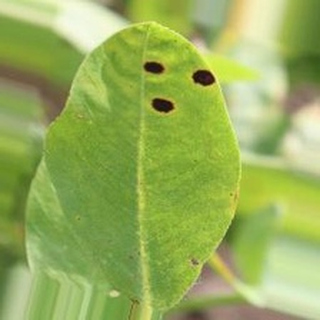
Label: groundnut_late_leaf_spot